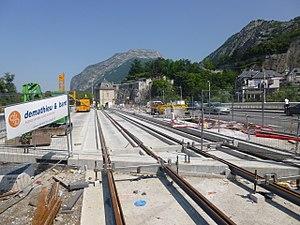
Ligne E du tramway de Grenoble en construction.
La ligne E du tramway de Grenoble est une ligne de tramway, qui relie le Nord-Ouest de l'agglomération au sud de Grenoble en utilisant notamment le cours Jean-Jaurès. La ligne est exploitée avec des tramways français standard, profondément rénovés dans les mois suivant la mise en service. L'objectif de fréquentation de la ligne est de 45 000 voyageurs par jour avec une vitesse commerciale de 23 km/h. Sa construction a été particulièrement médiatisée puisque TéléGrenoble Isère lui a consacré une série de 115 épisodes entre 2012 et 2015 intitulée Ça se tram' chez vous.
Le réseau de tramway de Grenoble dessert la ville et dix communes de son agglomération. Exploité par la Société d'économie mixte des transports publics de l'agglomération grenobloise, il est le deuxième réseau moderne ouvert en France, deux ans après celui de Nantes, en 1987. Il est surtout connu pour être le premier réseau au monde à être accessible aux personnes à mobilité réduite dès son ouverture.